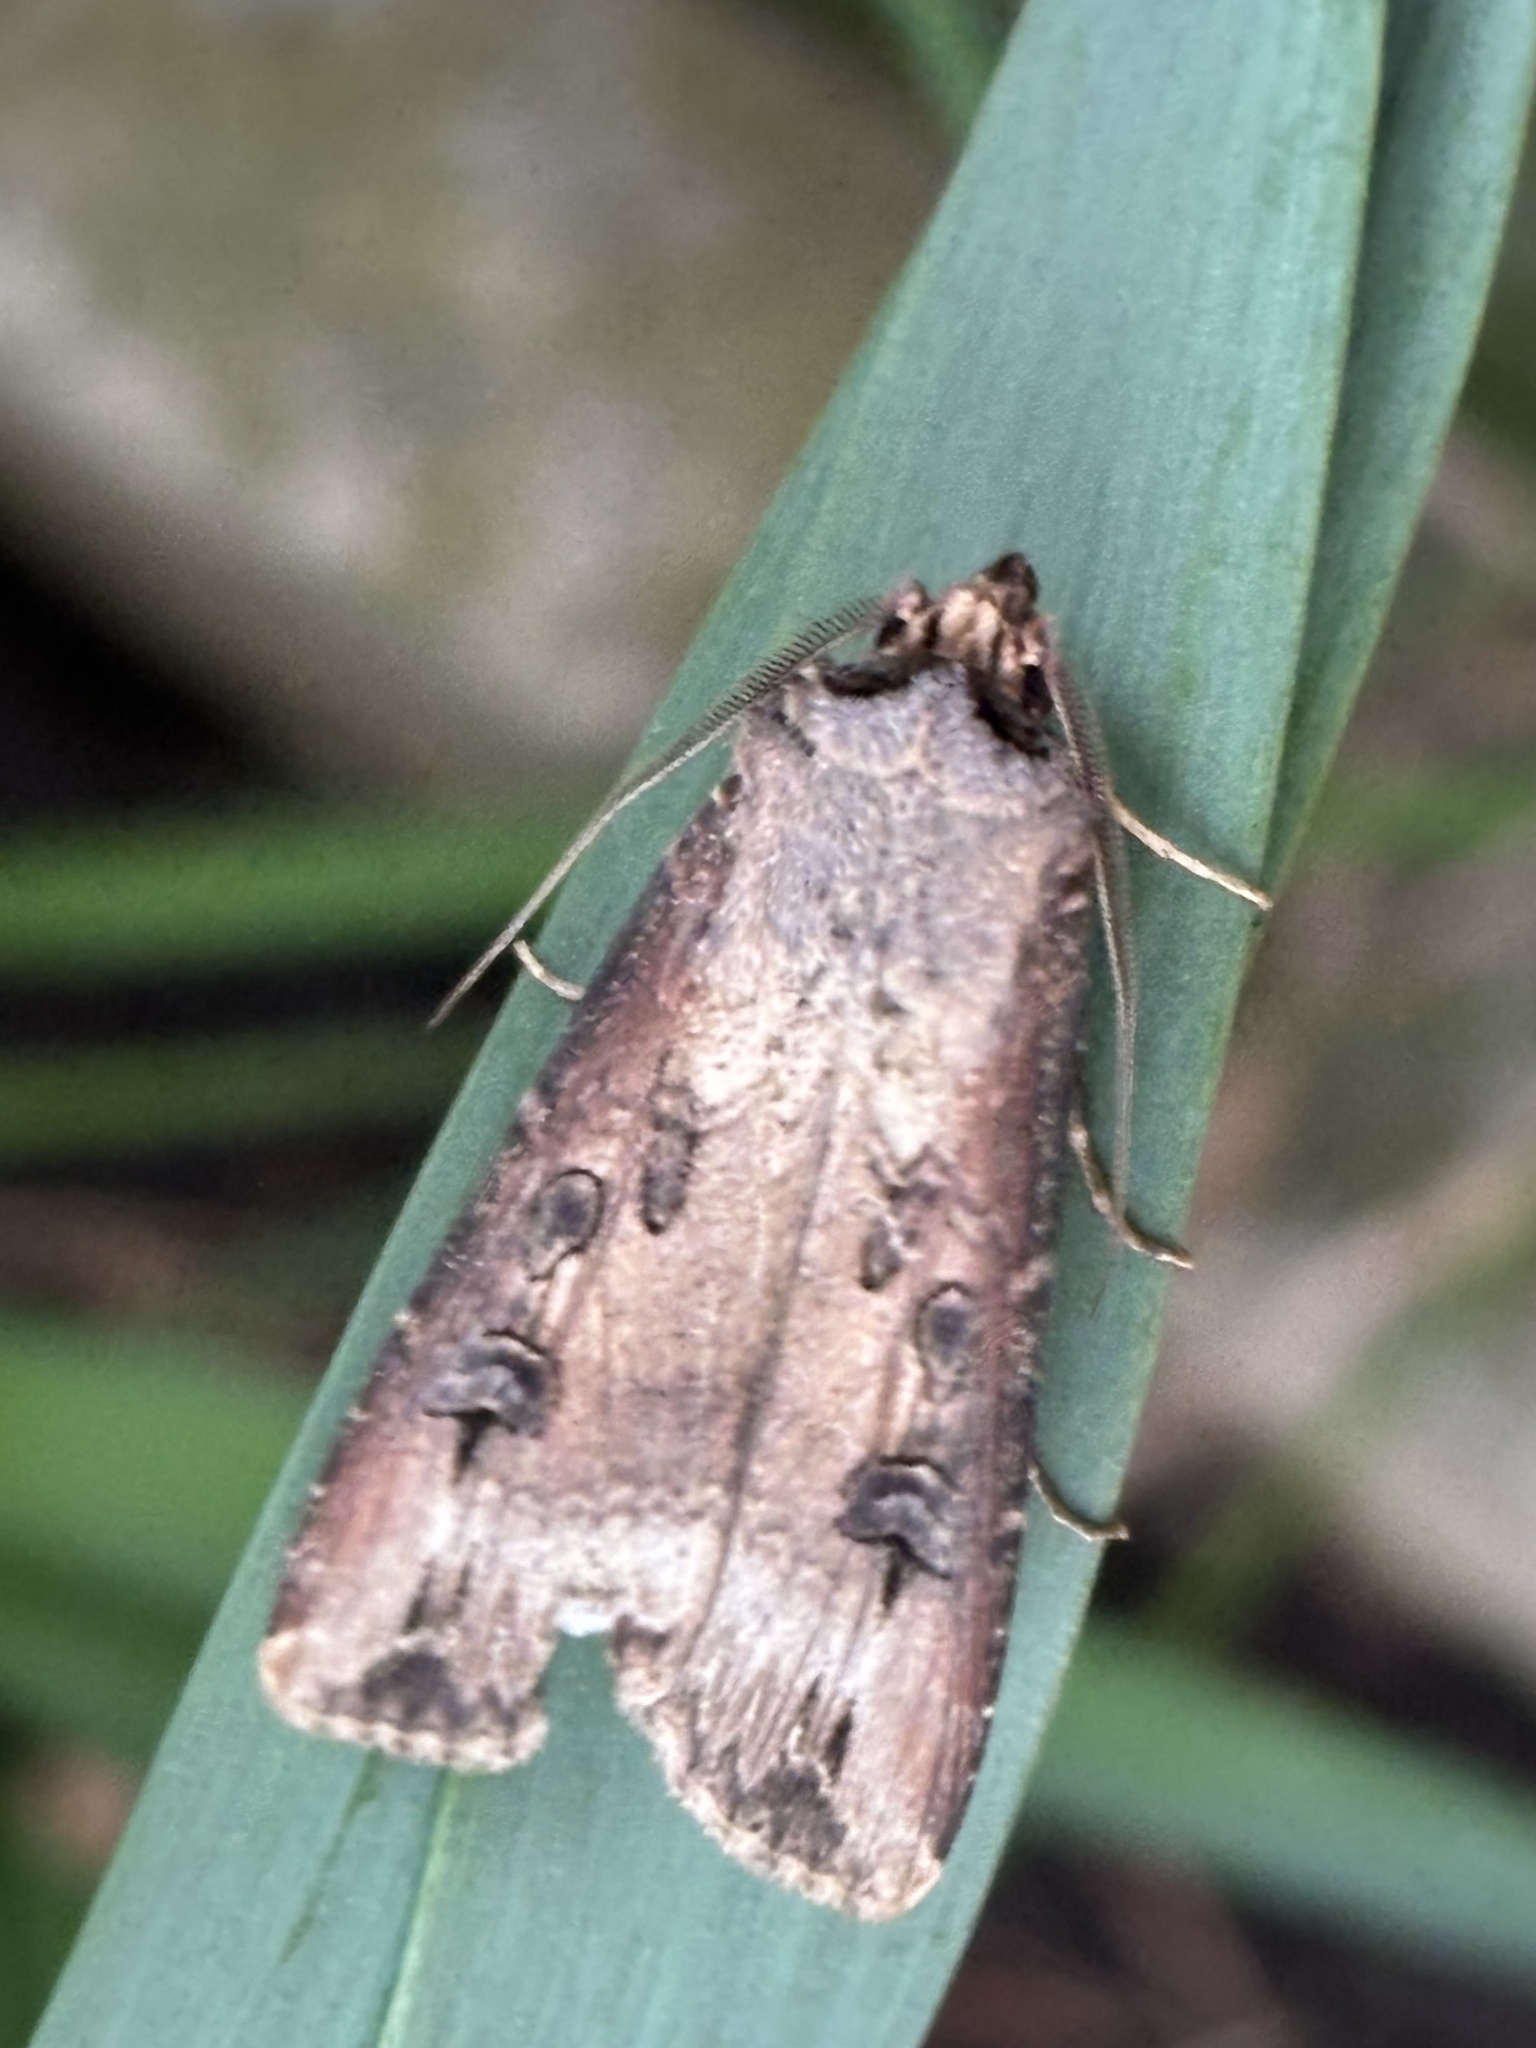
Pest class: cutworms